Trinity United Methodist Church (Evansville, Indiana)

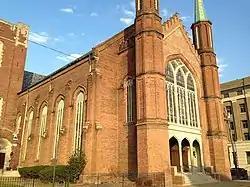

Trinity United Methodist Church is a historic United Methodist church located in downtown Evansville, Indiana. The congregation began in 1825 as a Methodist class and its Gothic Revival style brick church building was completed in 1866. It was listed on the National Register of Historic Places in 1982.